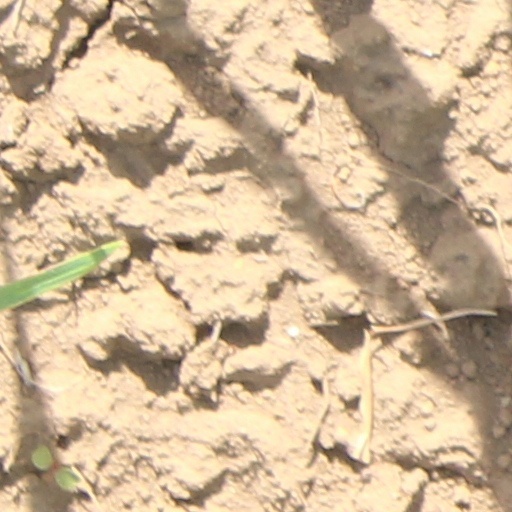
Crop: wheat